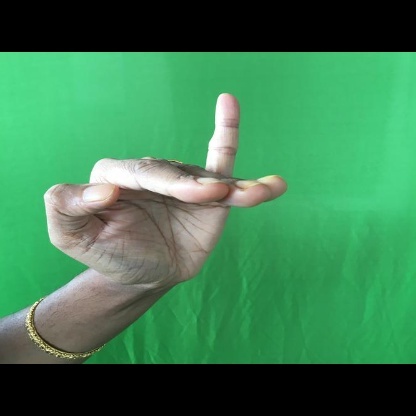
Mudra: Hamsapaksha